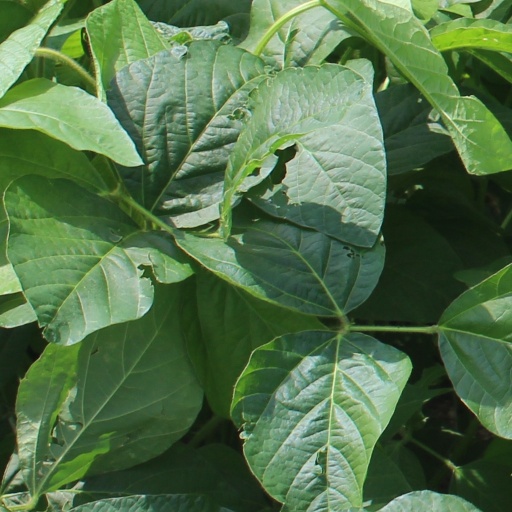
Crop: soybean